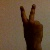
The image shows a hand gesture representing the number 2 in Indian Sign Language.